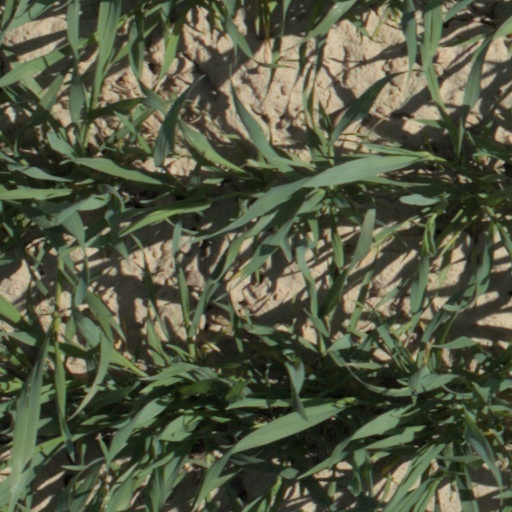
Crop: wheat